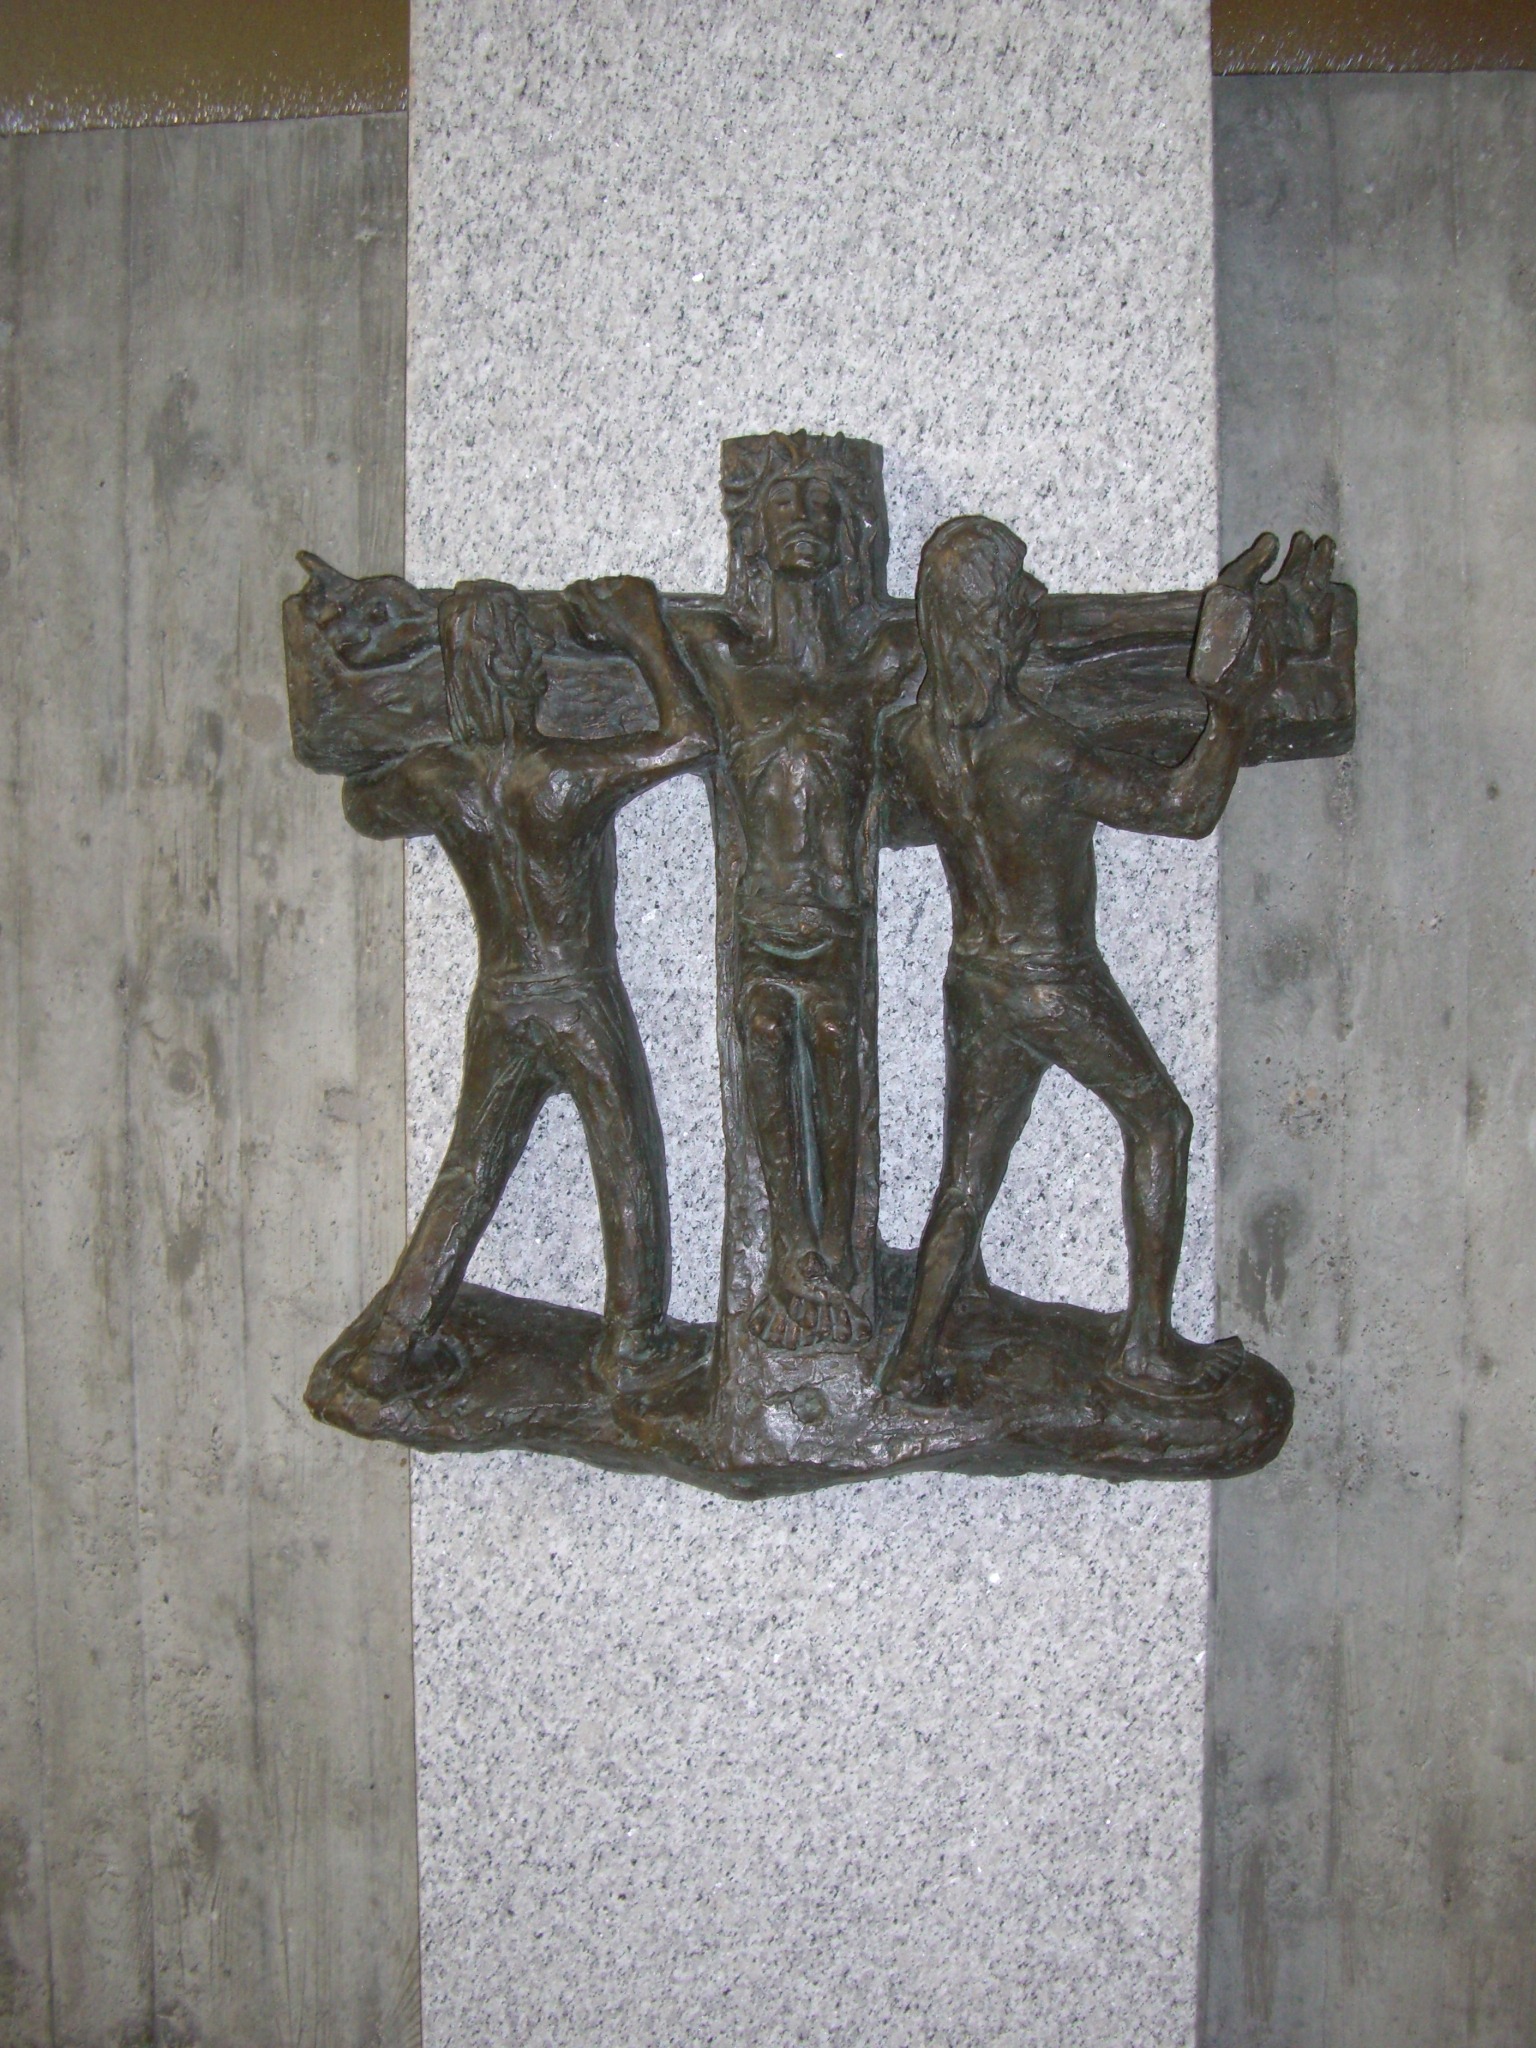
wood, wall, monument, statue, symbol, sculpture, art, iron, carving, relief, stele, stone carving, ancient history, langenau, way of the cross in bronze, artist hans colonel of all